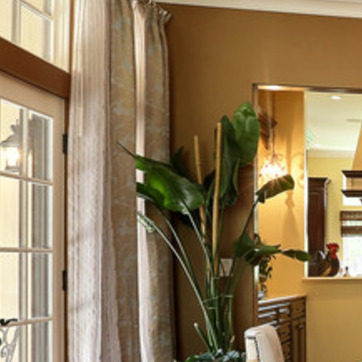
Material: foliage